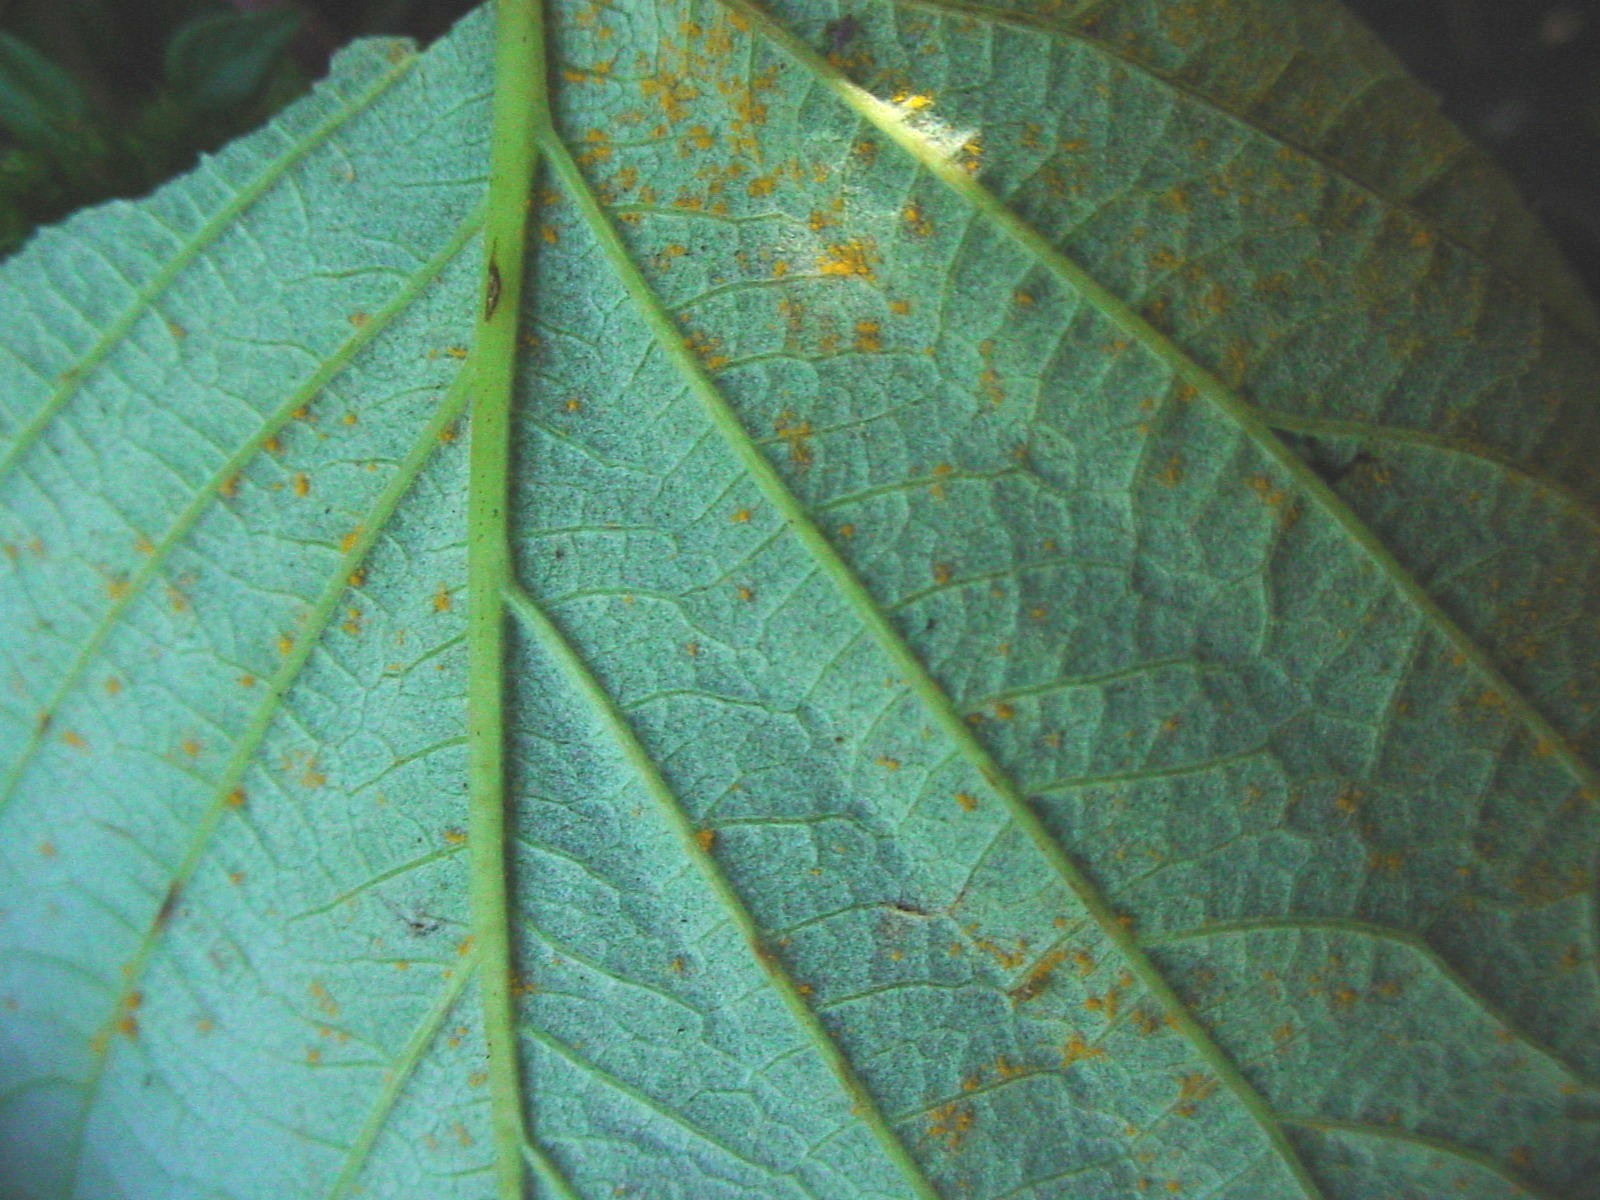
Labels: Raspberry leaf